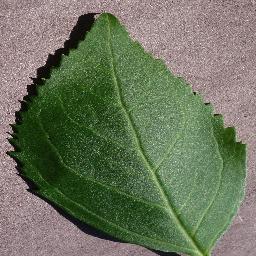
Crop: cherry
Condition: (including_sour)_healthy